List of knights commander of the Royal Victorian Order appointed by George V

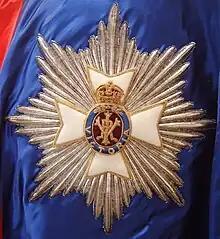
The star of a Knight or Dame Grand Cross of the Royal Victorian Order

The Royal Victorian Order is an order of knighthood awarded by the sovereign of the United Kingdom and several Commonwealth realms. It is granted personally by the monarch and recognises personal service to the monarchy, the Royal Household, royal family members, and the organisation of important royal events. The order was officially created and instituted on 23 April 1896 by letters patent under the Great Seal of the Realm by Queen Victoria. It was instituted with five grades, the two highest of which were Knight Grand Cross (GCVO) and Knight Commander (KCVO), which conferred the status of knighthood on holders (apart from foreigners, who typically received honorary awards not entitling them to the style of a knight). Women were not admitted until Edward VIII altered the statutes of the order in 1936; those receiving the highest two awards were styled "dames" and those grades, when conferred on women, are "Dame Grand Cross" and "Dame Commander" (DCVO).